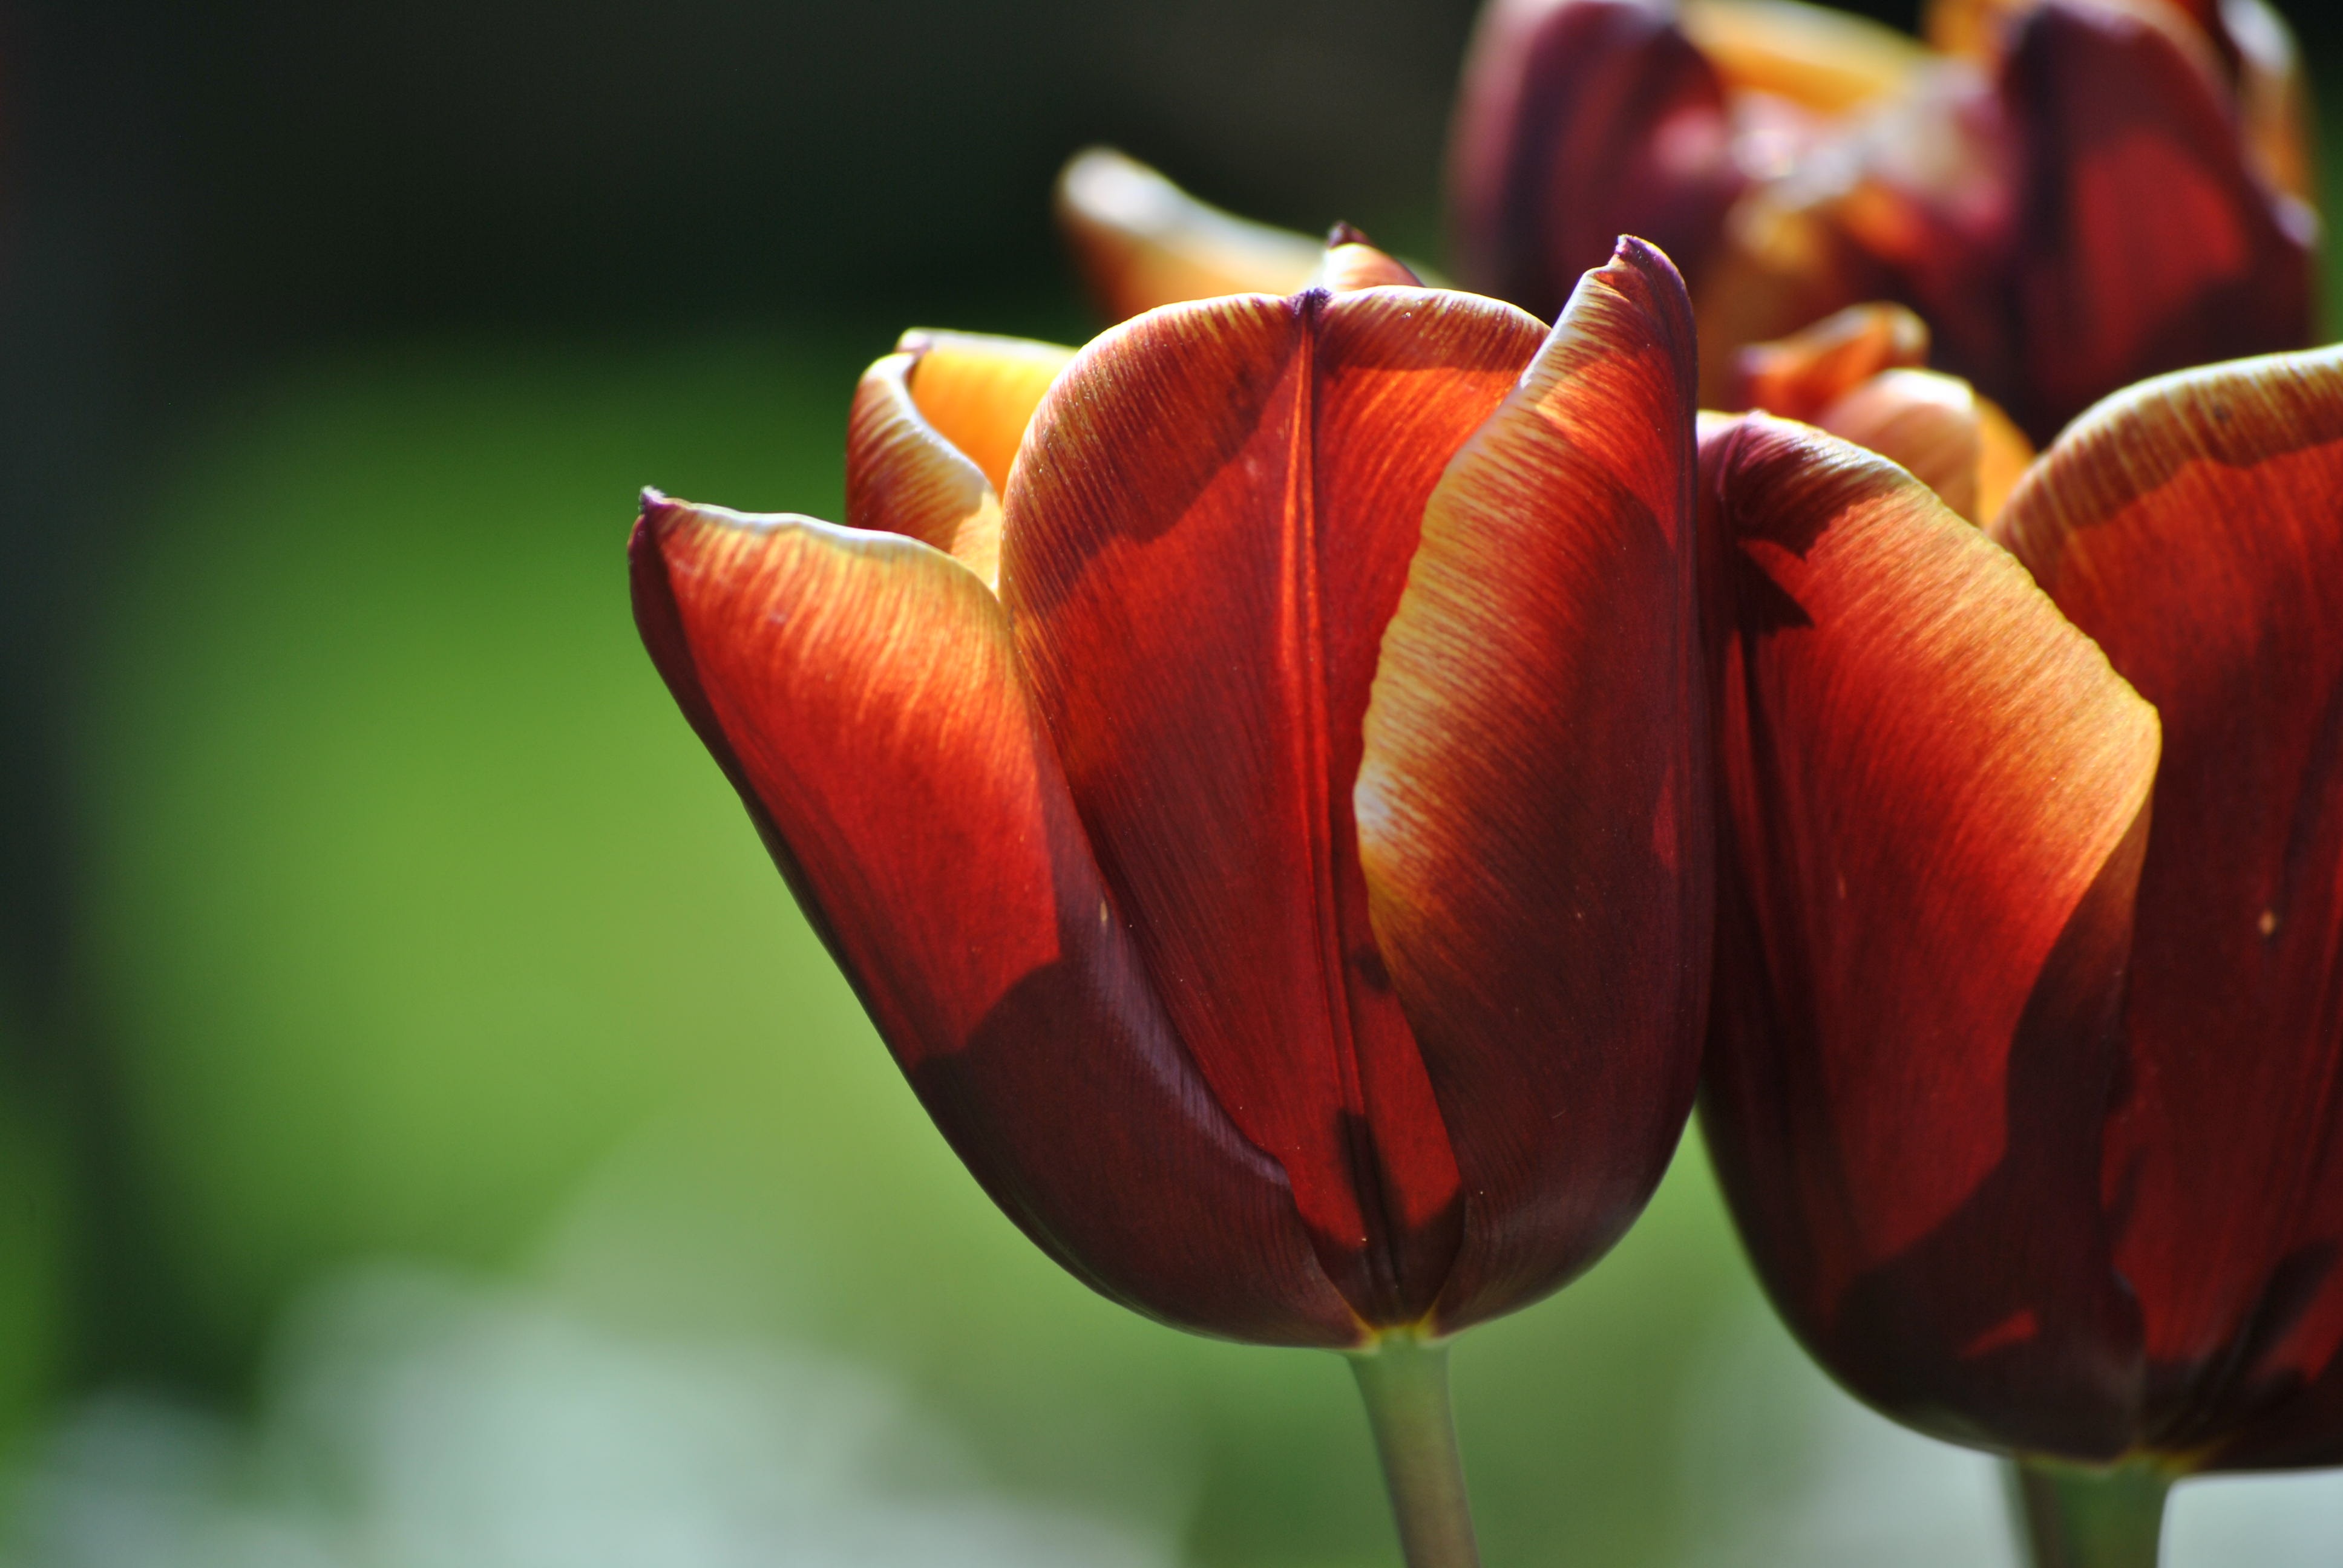
plant, flower, petal, tulip, spring, red, flora, close up, macro photography, flowering plant, lily family, plant stem, land plant